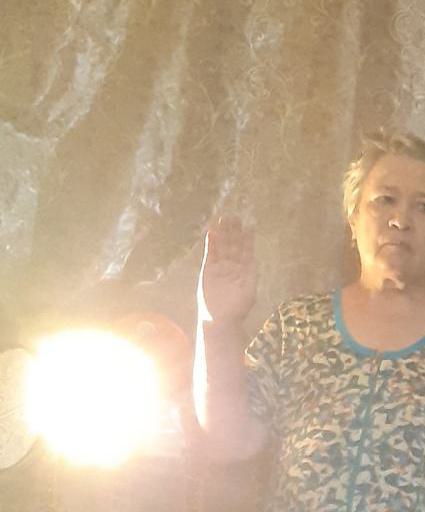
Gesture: stop